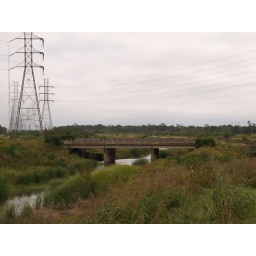
League City Texas Small Old Town 2009 Bridge sitting in field